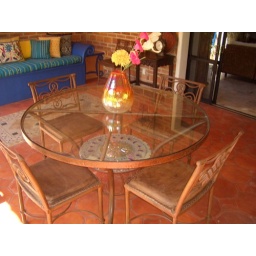
sun and moon mosaic plaque insert in glass table